Noel Ellis

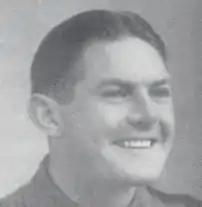

Arthur Noel Ellis (9 July 1921 – 6 July 1942) was an Australian rules footballer who played with Melbourne in the Victorian Football League.